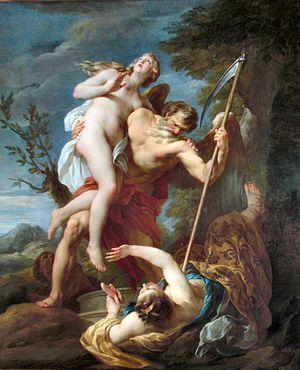
«
François Lemoyne ou Le Moine, né en 1688 à Paris où il est mort le 4 juin 1737, est un artiste peintre français, nommé premier peintre du Roi en 1736. Il est l'un des pères du style rococo et le maître et ami de Charles-Joseph Natoire et François Boucher.
L'Idée d'université, est un ensemble de conférences données par John Henry Newman entre 1852 et 1858 dans lesquelles il défend sa conception de l'éducation et de l'université qu'il va fonder à la demande des évêques irlandais.